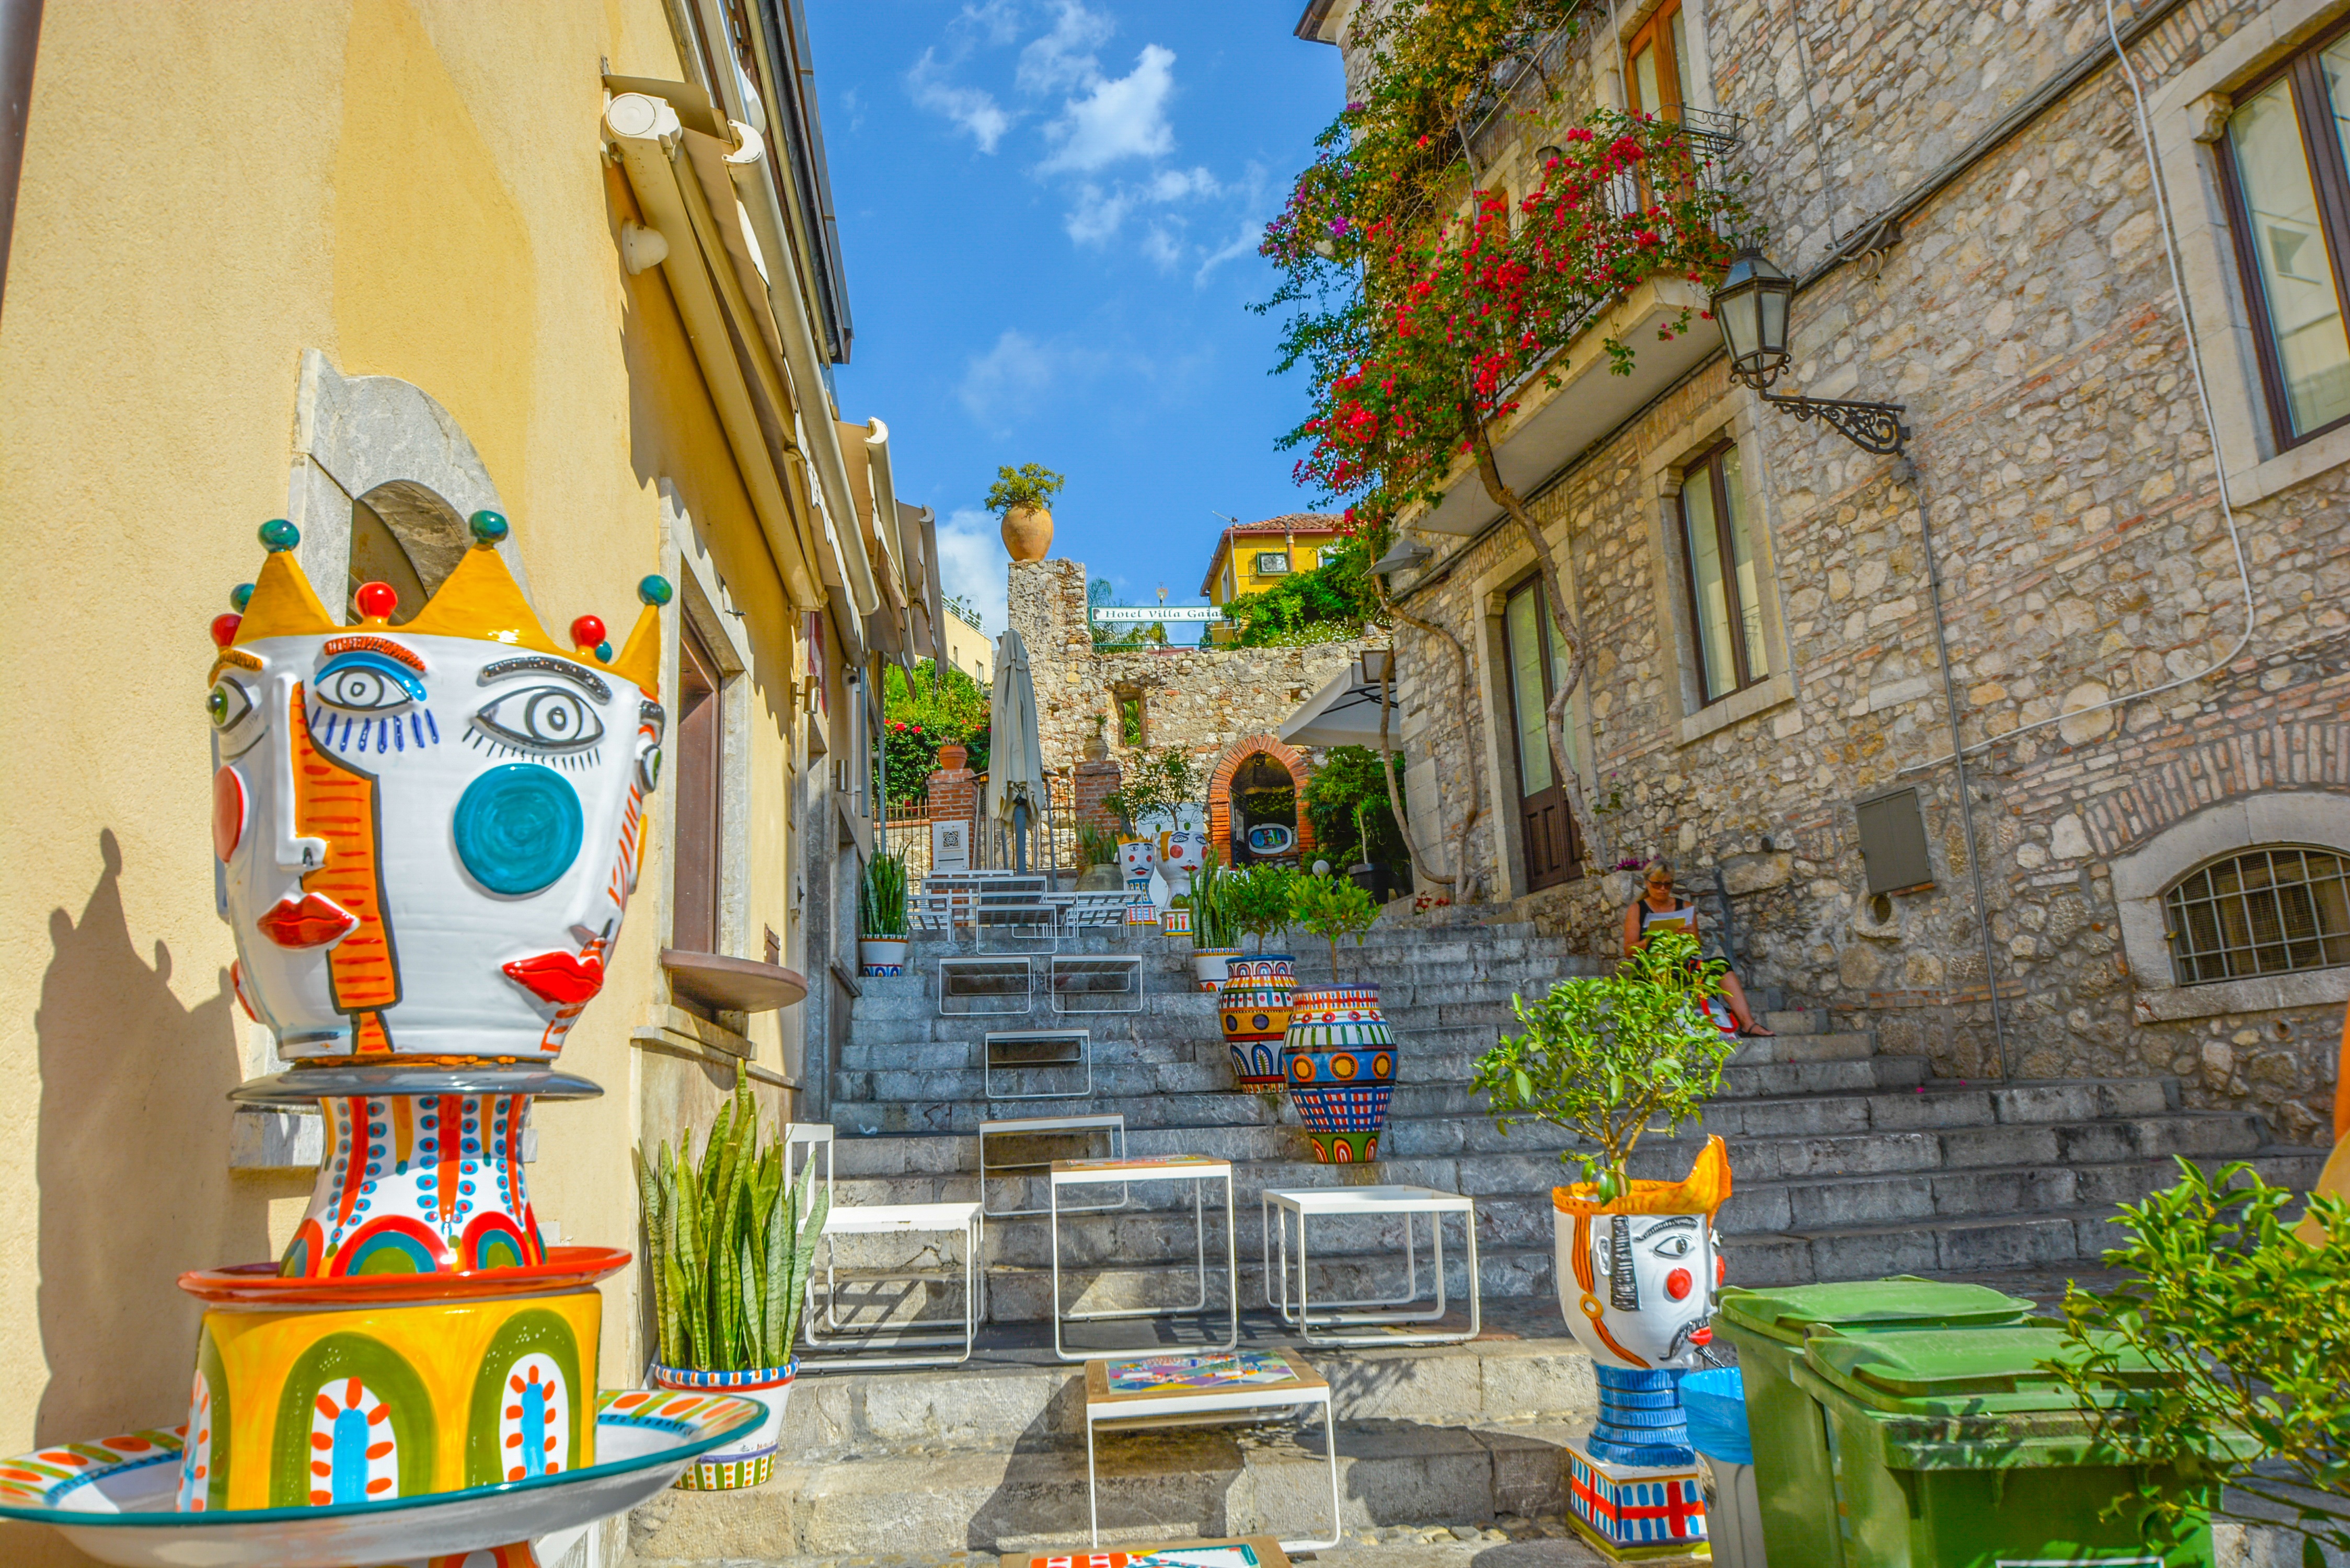
street, town, staircase, steps, village, balcony, vase, mediterranean, ceramic, colorful, tourism, outdoors, art, stairs, european, sicily, taormina, neighbourhood, sidestreet